Giant eland

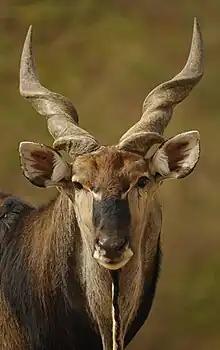
Giant elands have tightly spiraled, V-shaped horns.

The giant elands are spiral-horned antelopes. Despite its common name, this species broadly overlaps in size with the common eland ("Taurotragus oryx"). However, the giant eland is somewhat larger on average than the common eland and is thus the largest species of antelope in the world. They are typically between in head-and-body length and stand approximately at the shoulder. Giant elands exhibit sexual dimorphism, as males are larger than females. The males weigh and females weigh . The tail is long, having a dark tuft of hair, and averages in length. The life expectancy of giant elands is up to 25 years.